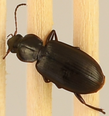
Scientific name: Calathus advena
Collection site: Rocky Mountains NEON (RMNP), plot RMNP_007